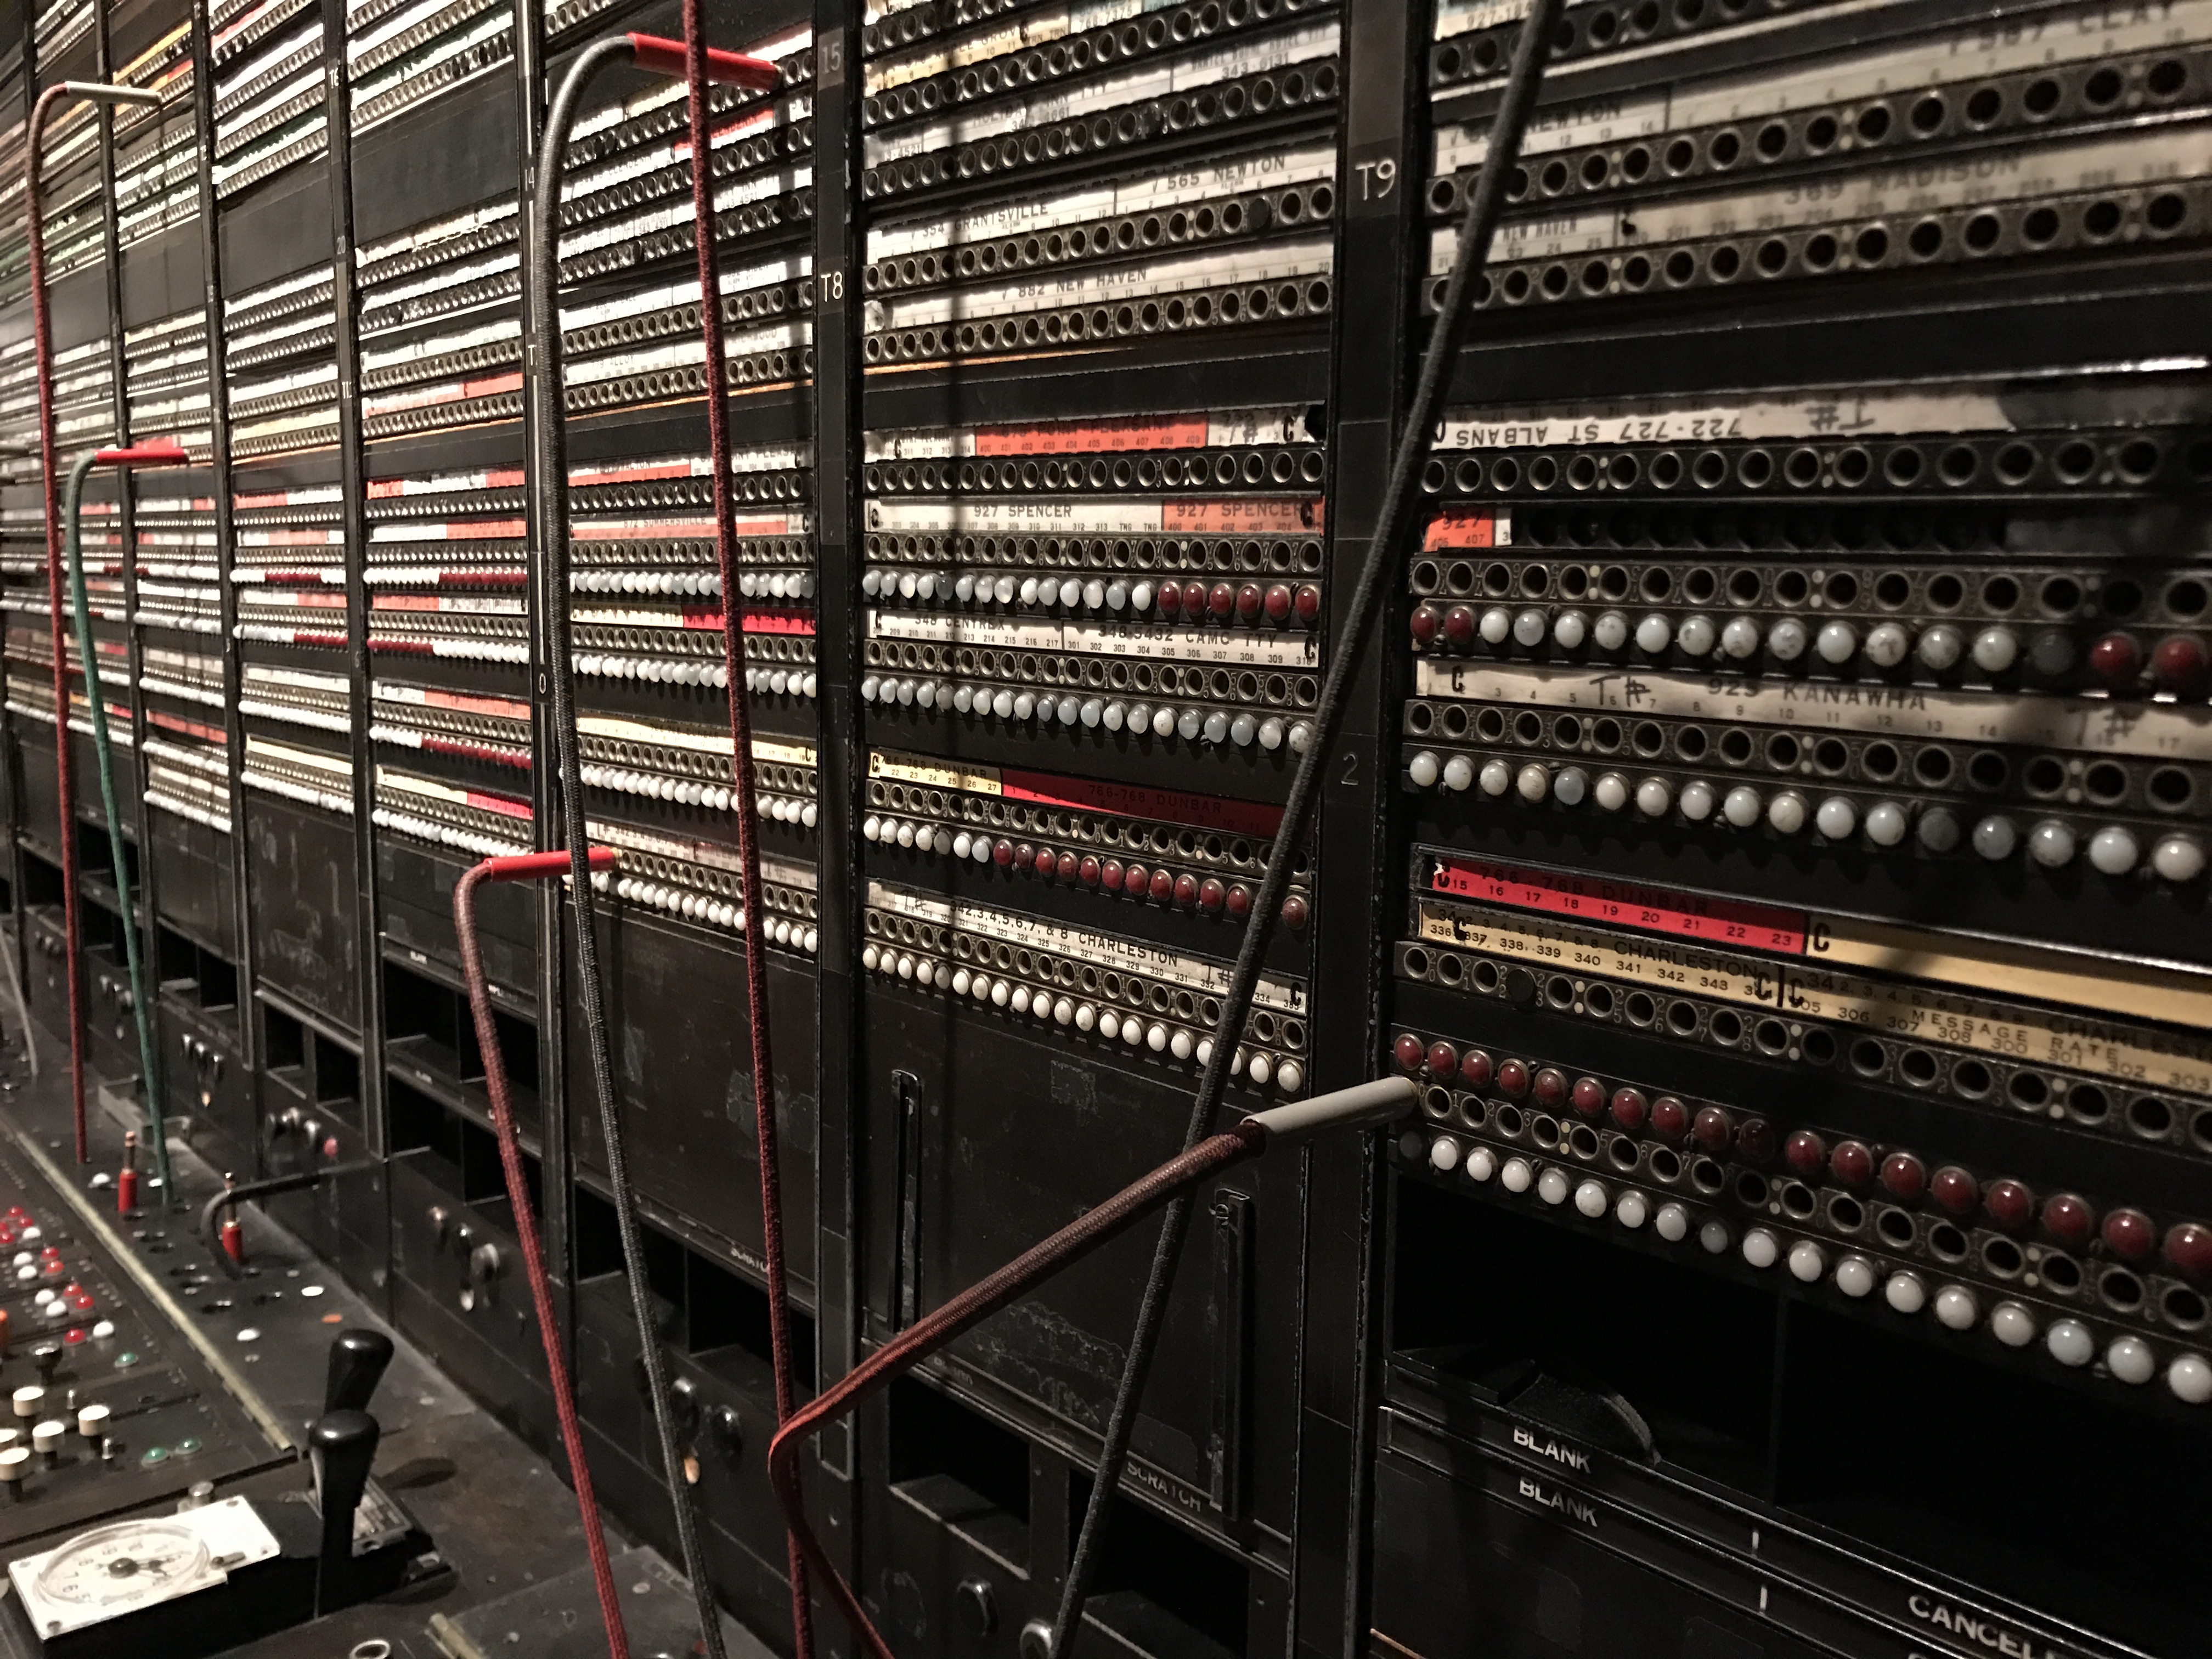
technology, equipment, phone, telephone, communication, gadget, industry, electronic, cables, connect, connection, data, personal computer hardware